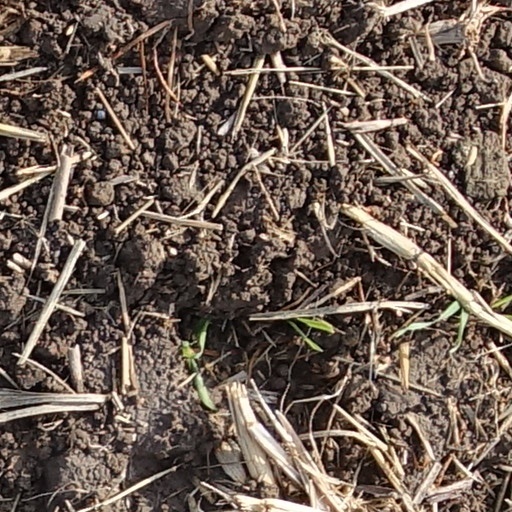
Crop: wheat